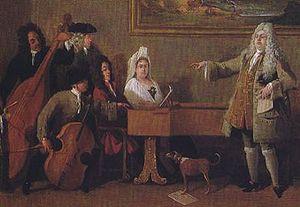
Nicola Francesco Haym est un violoncelliste, librettiste, compositeur, gestionnaire de théâtre et numismate. Italien d'origine allemande, il s'installe et finit ses jours en Angleterre. Il est connu pour sa riche collaboration avec Giovanni Bononcini et Georg Friedrich Haendel.